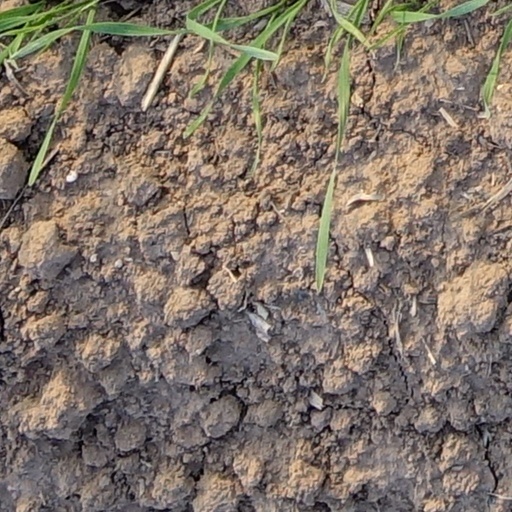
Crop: wheat